Purab Aur Pachhim

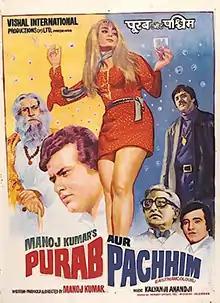
Poster

 is a 1970 Indian Hindi-language drama film. The movie was produced and directed by Manoj Kumar, and it stars Manoj Kumar, Saira Banu, Ashok Kumar, Pran and Prem Chopra in the lead roles. The music is by Kalyanji Anandji. The 2007 film "Namastey London" is inspired from this film. This was the second film by Manoj Kumar where he stars as Bharat (first being "Upkar") and one of his four films on patriotism ("Shaheed" was his first, to be followed by "Roti Kapda Aur Makaan" and "Kranti".)